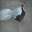
Label: bird